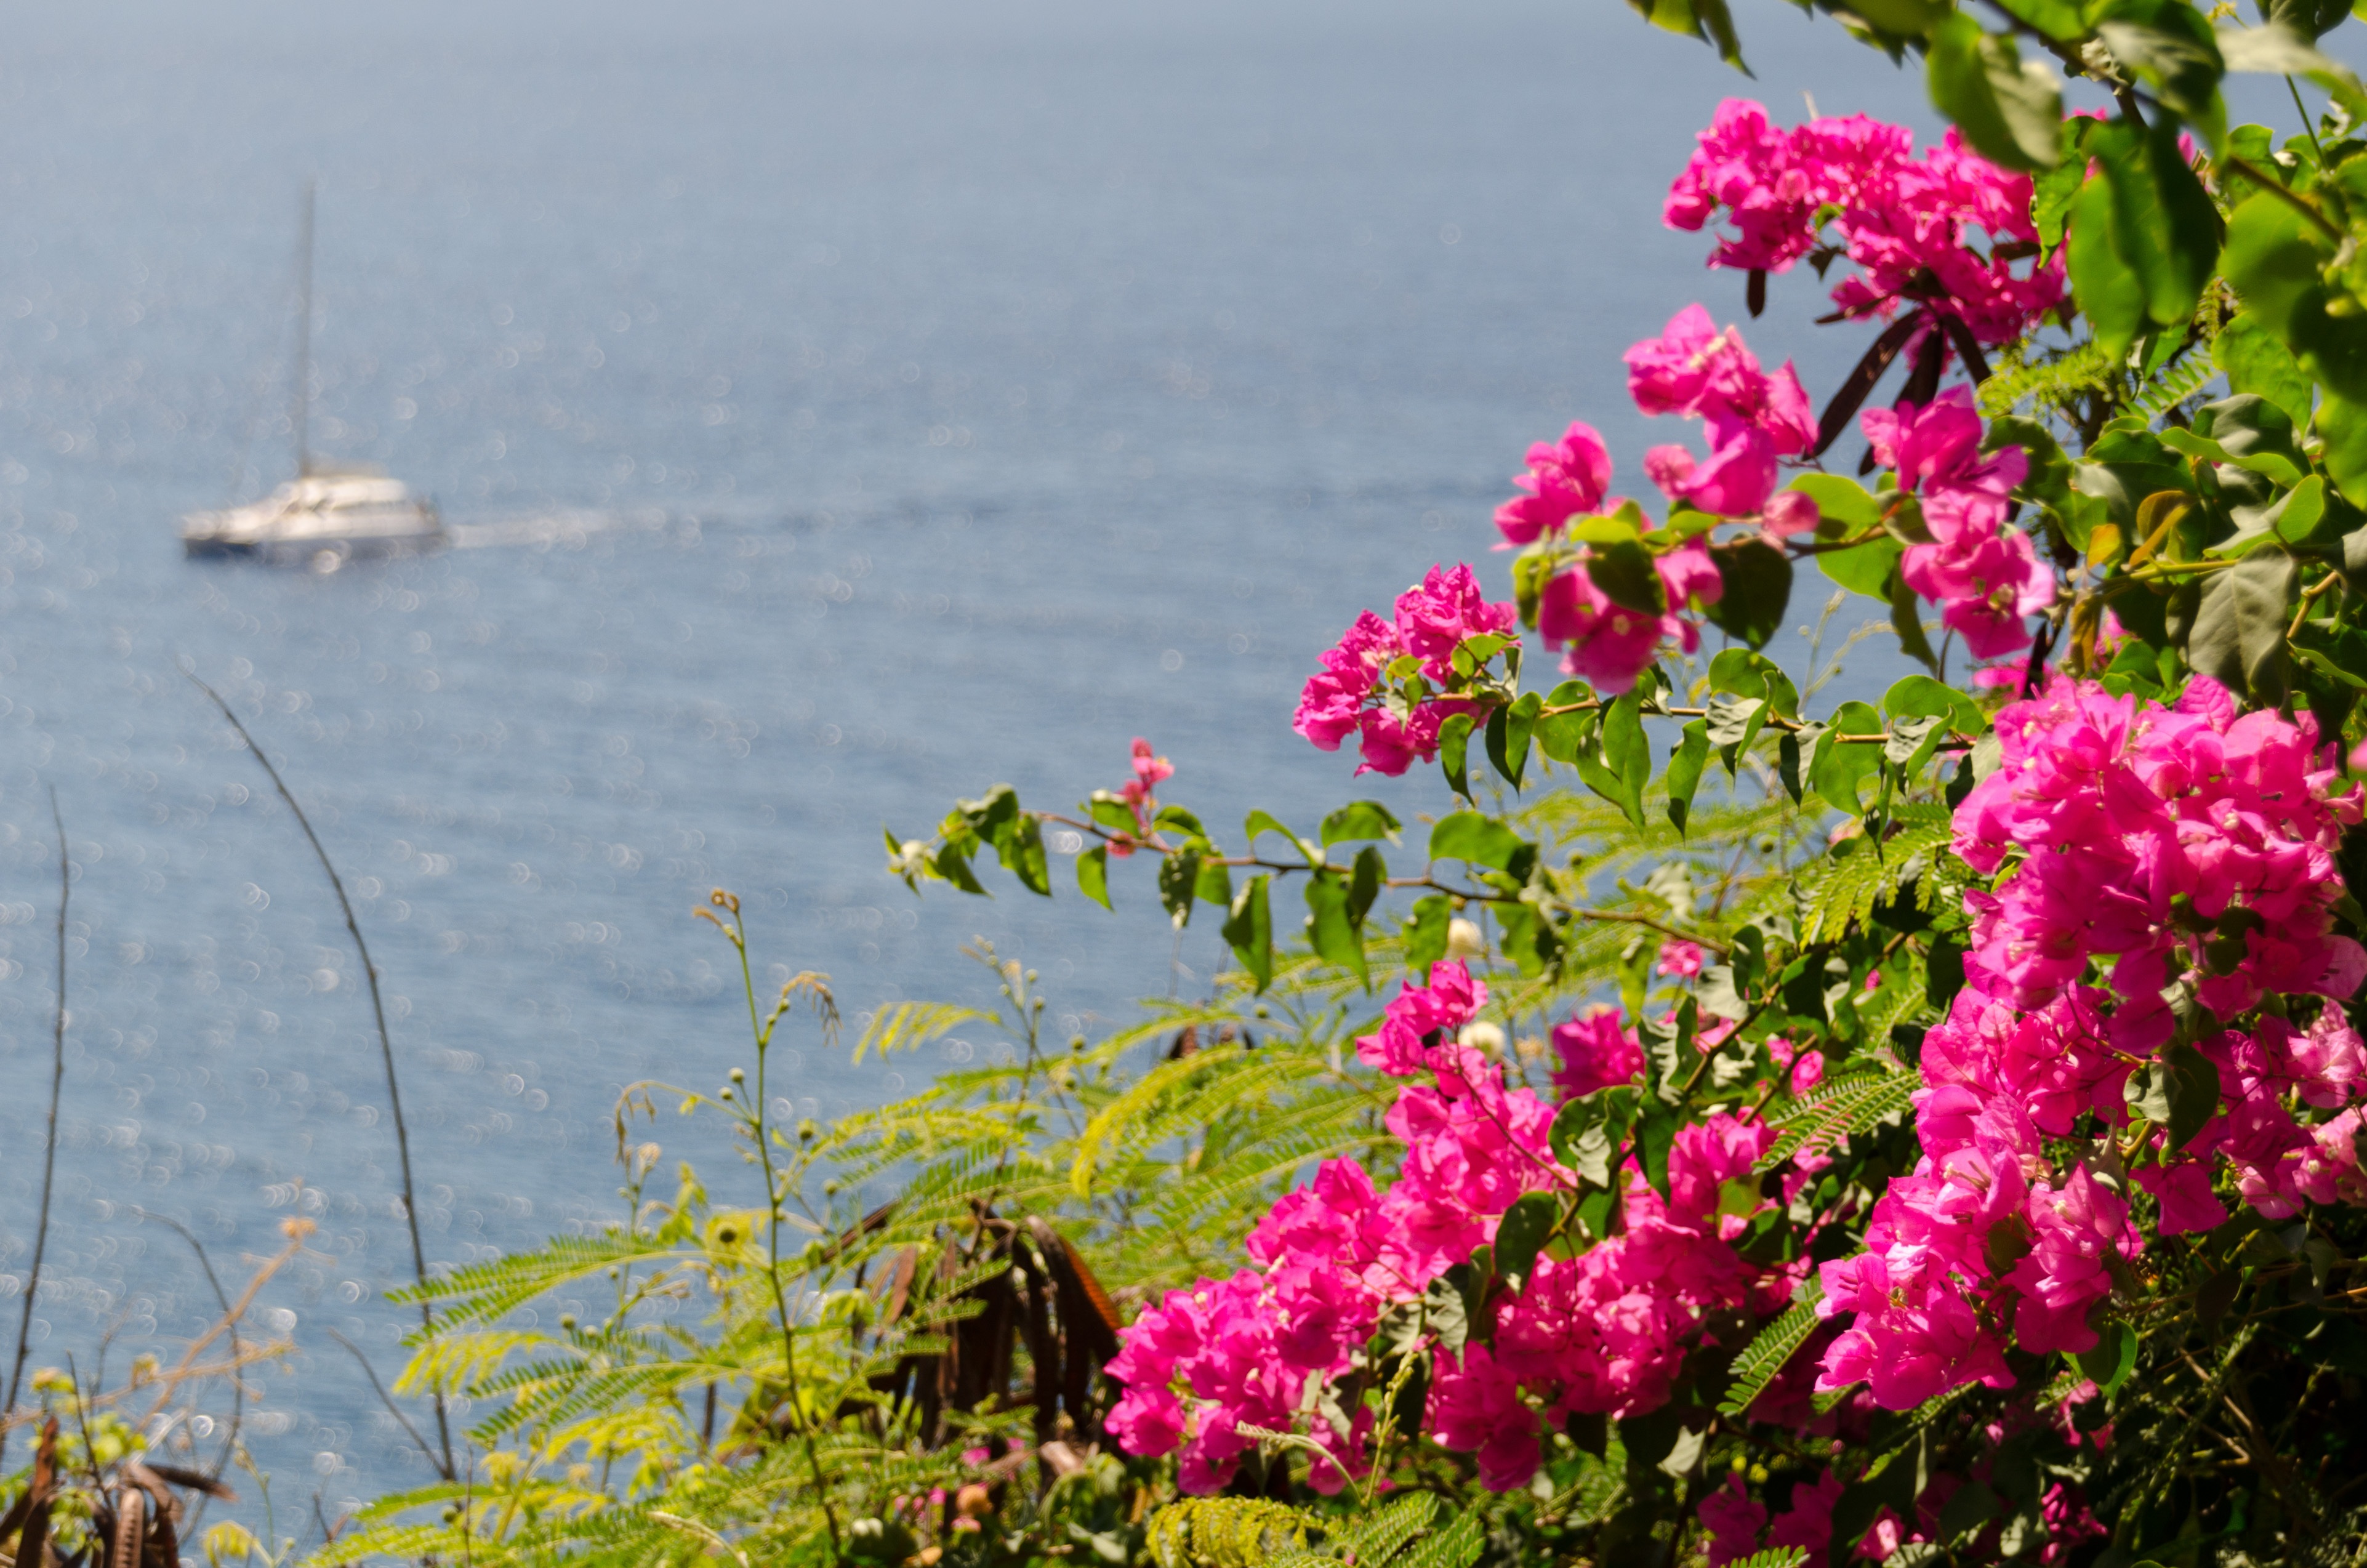
sea, nature, blossom, plant, flower, purple, bloom, summer, boot, botany, colorful, garden, pink, flora, botanical, rose bush, wildflower, shrub, portugal, botanical garden, bougainvillea, madeira, flowering plant, funchal, triple flower, rose art, land plant